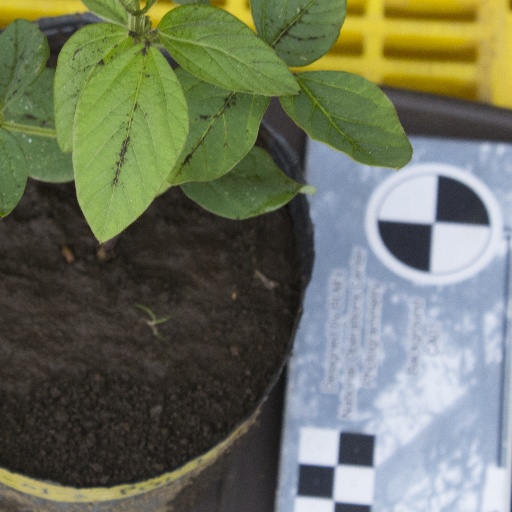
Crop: soybean